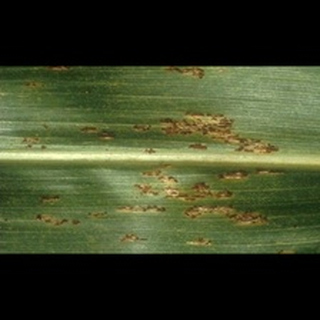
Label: corn_common_rust